Suidae

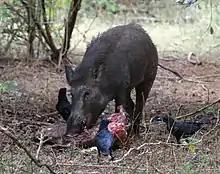
Wild boar feeding on carcass in Yala National Park, Sri Lanka

Suids are intelligent and adaptable animals. Adult females (sows) and their young travel in a group (sounder; see List of animal names), while adult males (boars) are either solitary, or travel in small bachelor groups. Males generally are not territorial, and come into conflict only during the mating season.